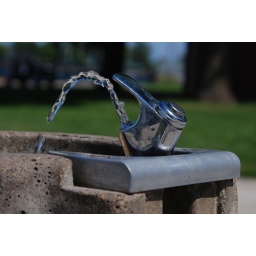
Water fountain on running path along the lake near Belmont